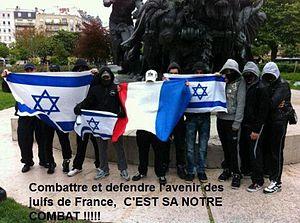
LIGUE de DÉFENSE JUIVE. Faute d'orthographe
La Ligue de défense juive est la branche française fondée en 2000 d'un mouvement néosioniste créé à New York, aux États-Unis par Meir Kahane, où il est classé depuis 2001 comme organisation terroriste par le gouvernement, à la suite de la préparation d'une double attaque contre une mosquée et contre un membre du Congrès. Le Kach, autre mouvement créé par Meir Kahane en Israël a également été interdit par le gouvernement israélien. Il se présente comme défenseur de la communauté juive française contre la judéophobie.